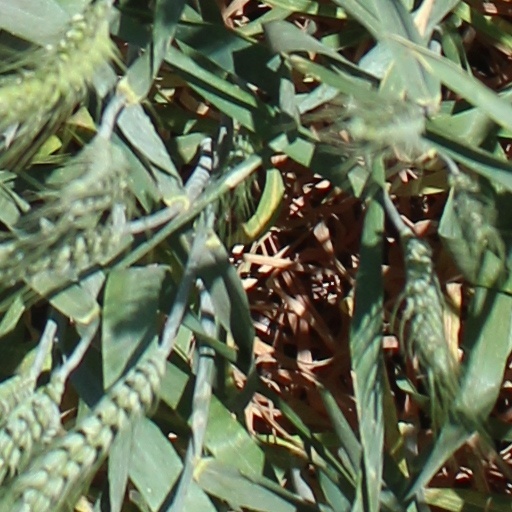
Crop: wheat